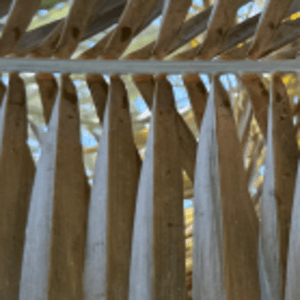
Label: Rachis Blight